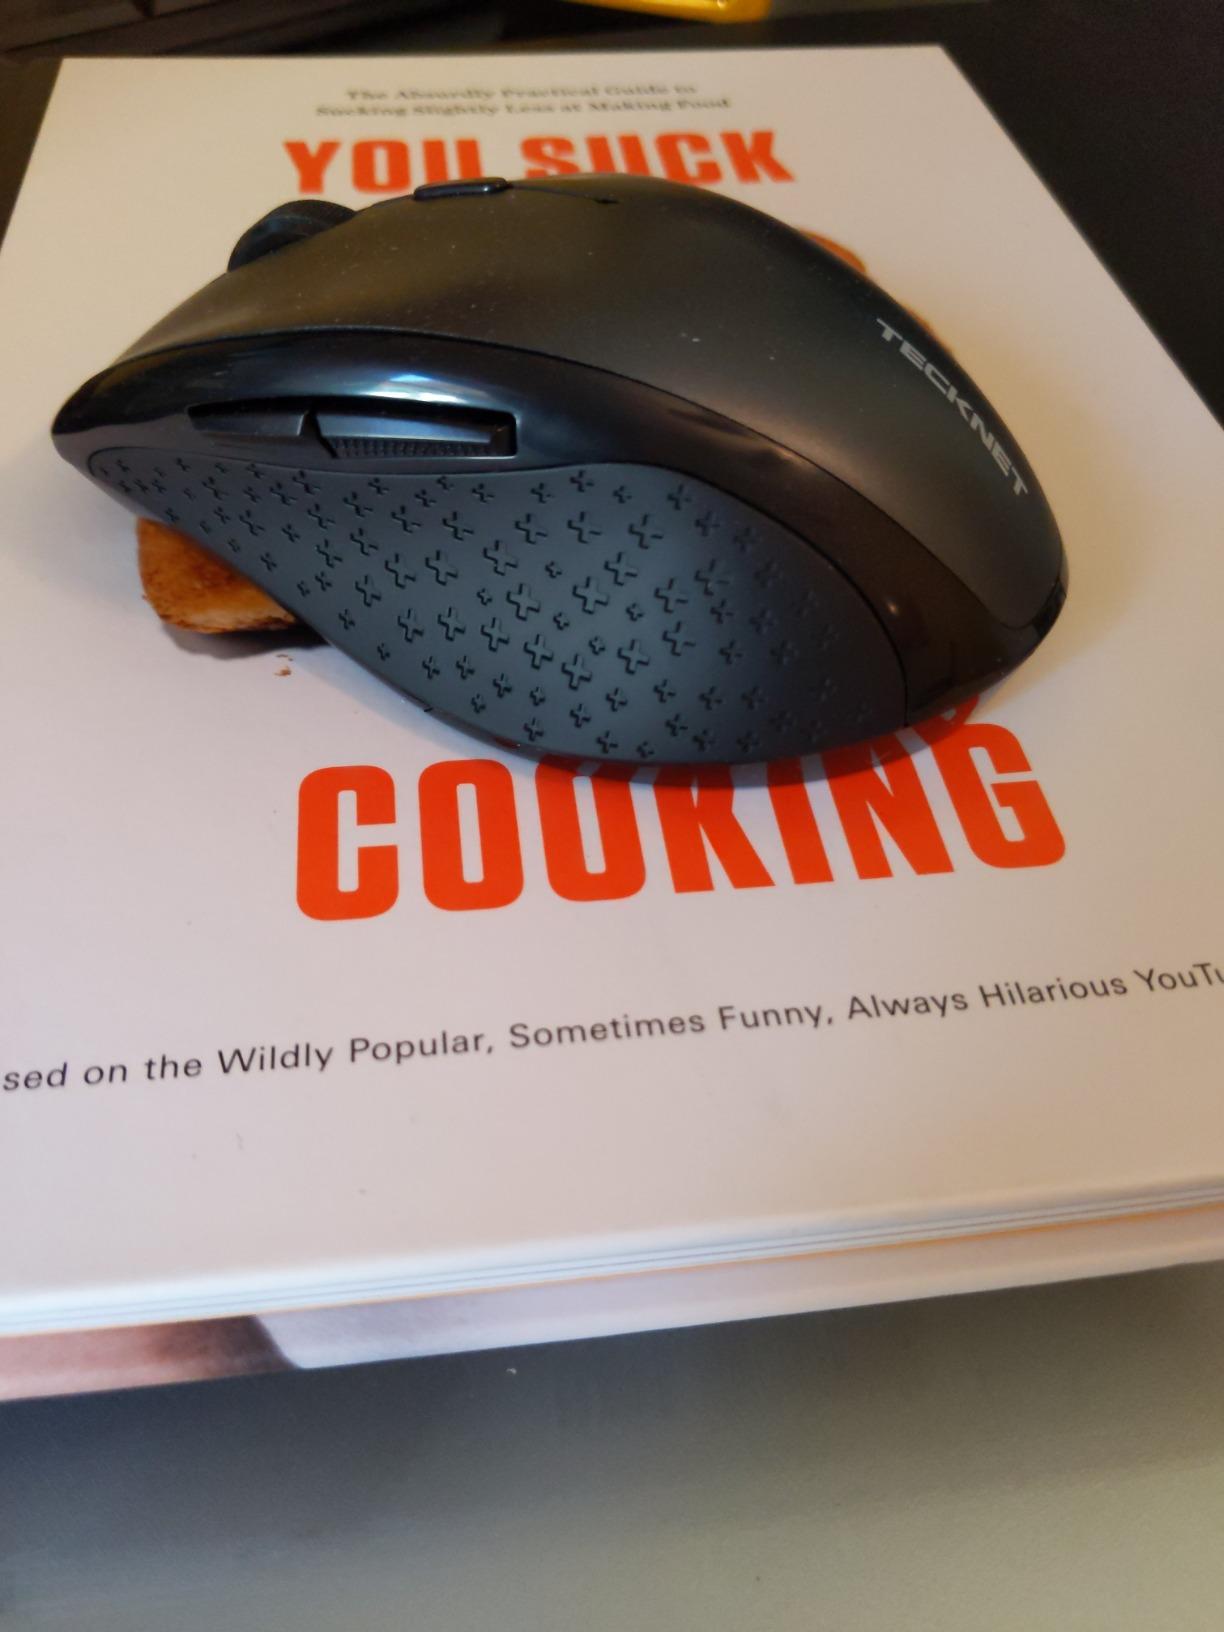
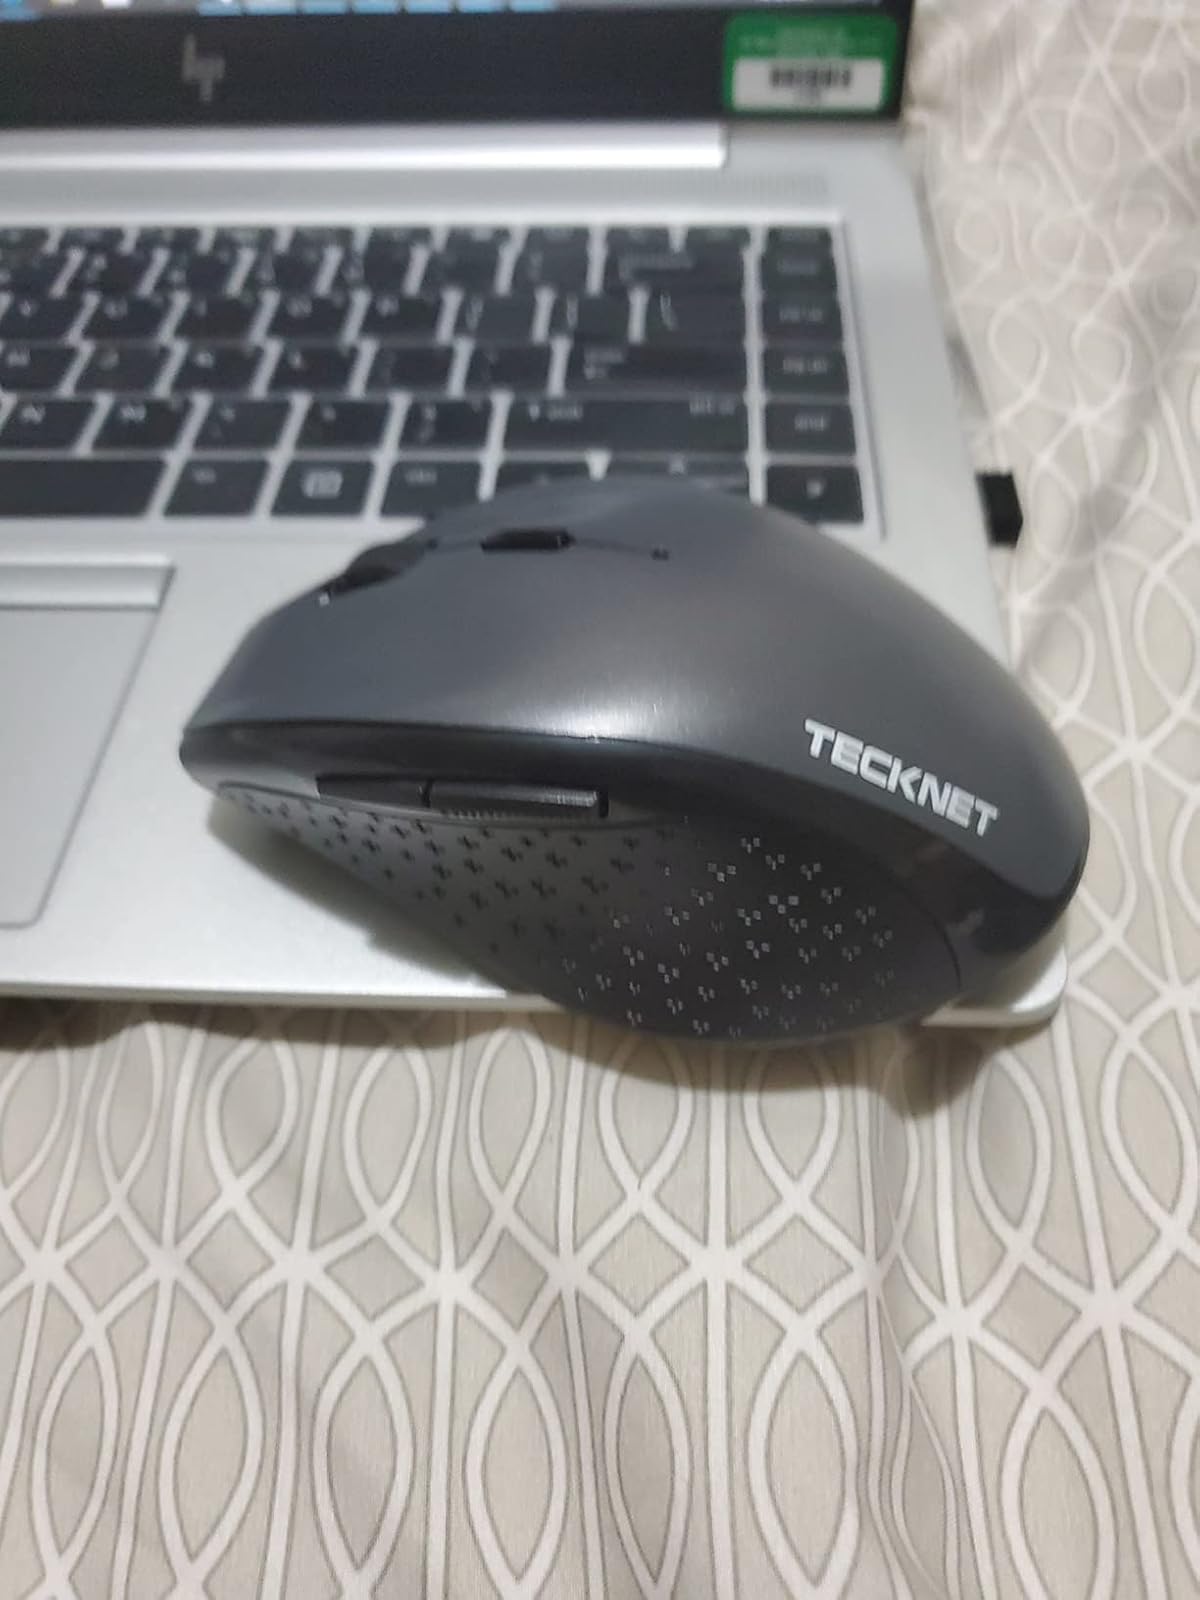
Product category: mouse
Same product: yes